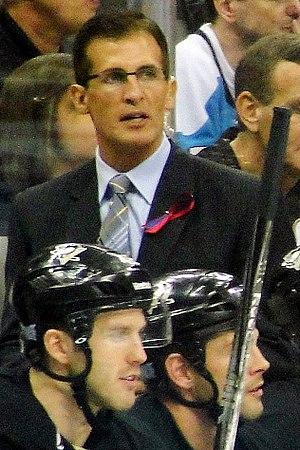
Anthony Lewis Granato est un joueur de hockey sur glace professionnel. Sa sœur Cammi a été capitaine de l'équipe nationale féminine et championne olympique de hockey sur glace.